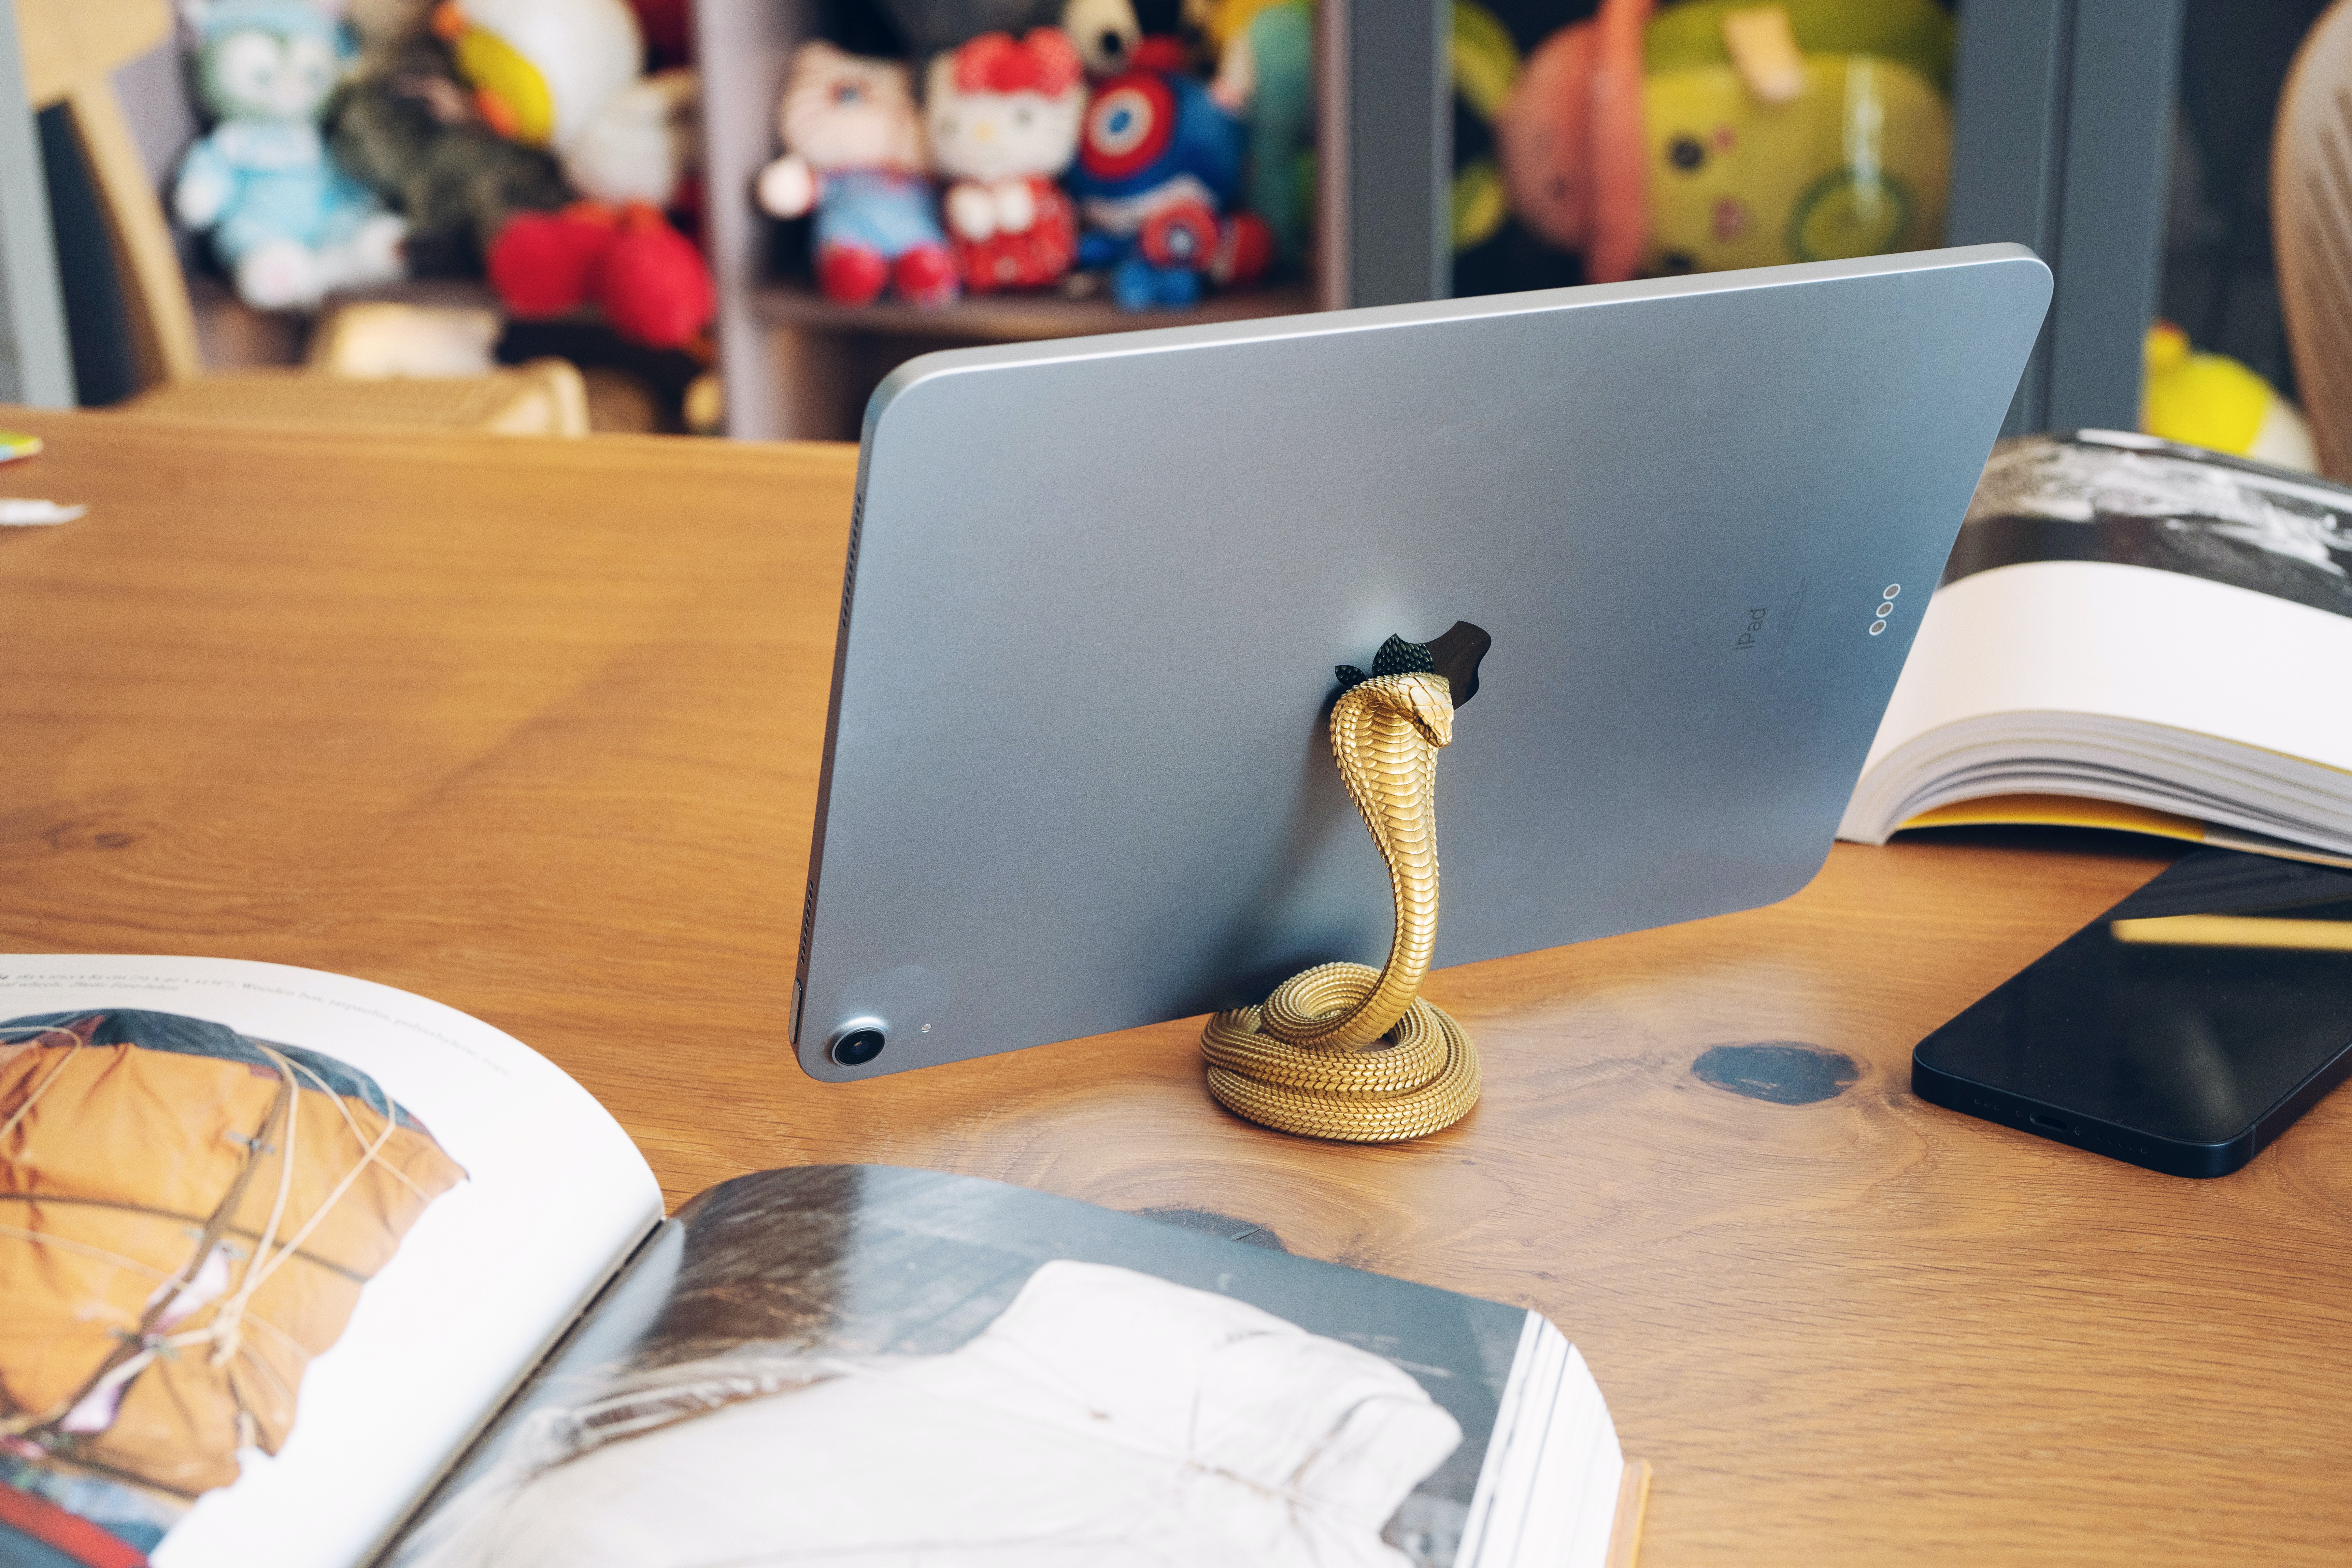
pad, table, personal computer, computer, wood, desk, eyewear, automotive design, laptop, audio equipment, engineering, office equipment, art, gadget, office supplies, room, t shirt, chair, tableware, visual arts, illustration, job, flooring, font, linens, leisure, communication device